Watertown Arsenal

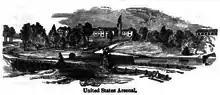
Watertown Arsenal

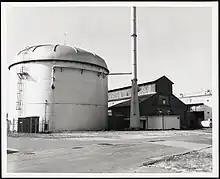
97 reactor, ca. 1963-1967. Record Group 338: Records of U.S. Army Operational, Tactical, and Support Organizations (World War II and Thereafter), 1917 - 1999, National Archives at Boston

The Watertown Arsenal was a major American arsenal located on the northern shore of the Charles River in Watertown, Massachusetts. The site is now registered on the ASCE's List of Historic Civil Engineering Landmarks and on the US National Register of Historic Places, and it is home to a park, restaurants, mixed use office space, and formerly served as the national headquarters for athenahealth.